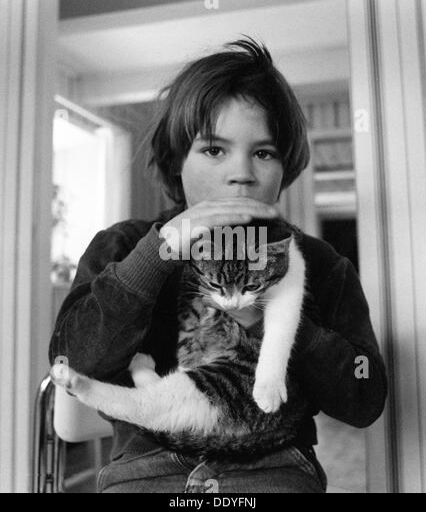
a boy with his pet cat .